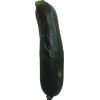
Label: Zucchini dark 1